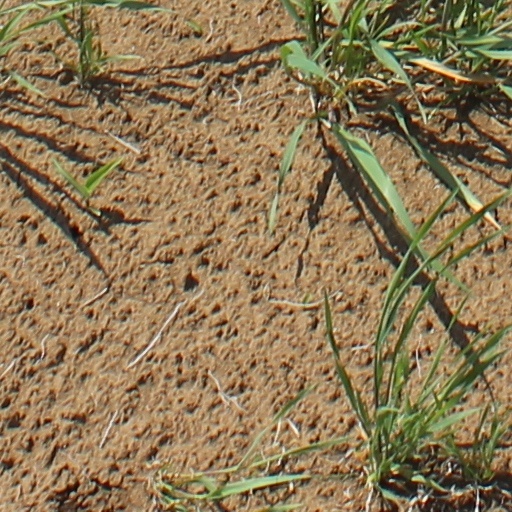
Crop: wheat